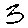
Label: 3